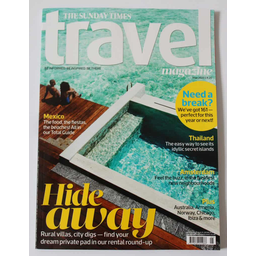
Label: paper